Immortan Joe

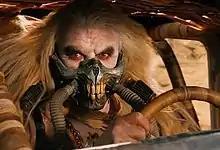
Hugh Keays-Byrne as Immortan Joe in "" (2015)

Immortan Joe, birth name Joe Moore, is a fictional character in the Australian post-apocalyptic action film series "Mad Max," first appearing as the main antagonist of the 2015 film "," and also serving as a major character in "Fury Road"'s companion and its 2024 prequel "." In the radioactive, post-apocalyptic wasteland of the series, Immortan Joe is a powerful warlord; his cult and army of fanatical "War Boys" revere him as a god of Norse mythology, who will lead them to Valhalla. He dominates the regional economy through his control over the Citadel, one of the only remaining sources of fresh water in the wasteland. However, Joe is also incredibly sick due to radiation. His desire to breed a genetically healthy heir to his kingdom leads him to acquire and mistreat a harem of sex slaves, a candidate for whom, Imperator Furiosa, becomes his trusted military lieutenant on taking down the Warlord Dementus in "Furiosa", before turning against him to free Joe's remaining slaves from the Citadel, thus triggering the events of "Fury Road".